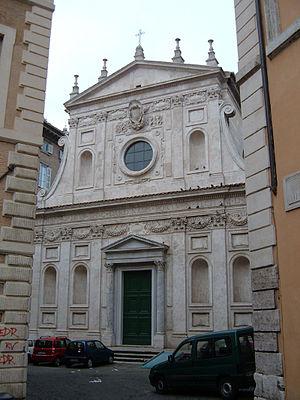
Federico Cesi est un cardinal italien du XVIᵉ siècle. Il est le frère du cardinal Paolo Emilio Cesi et le cousin du cardinal Pierdonato Cesi, seniore. D'autres cardinaux de sa famille sont Bartolomeo Cesi et Pierdonato Cesi, iuniore.
L'église Santa Caterina dei Funari est une église de Rome, dédiée à sainte Catherine d'Alexandrie, construite par Guidetto Guidetti entre 1560 et 1564, et située dans le rione Sant'Angelo.